Synanthedon myopaeformis

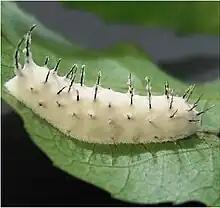
"Beauveria bassiana", a threat to the "S. myopaeformis", seen growing on an Ithominae larva

Adults are blue-black in color with a dark orange-red stripe across their segmented abdomen. The moths have short, bushy tails. Their wings are clear in the middle with dark edges framed by short fringe. Wingspan varies between 1.8 and 2.8 cm at the forewings, with forewings narrower and longer than hindwings.